Leshan Giant Buddha

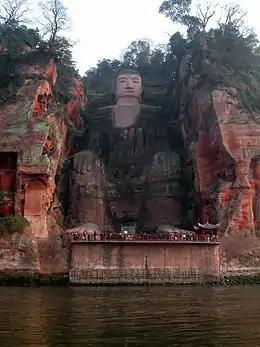
Tourists viewing Leshan Giant Buddha from ship

The Leshan Giant Buddha is a tall stone statue, built between 713 and 803 (during the Tang dynasty). It is carved out of a cliff face of Cretaceous red bed sandstones that lies at the confluence of the Min River and Dadu River in the southern part of Sichuan Province in China, near the city of Leshan. The stone sculpture faces Mount Emei, with the rivers flowing below its feet. It is the largest and tallest stone Buddha statue in the world and it is by far the tallest pre-modern statue in the world. It is over from the Wuyou Temple.